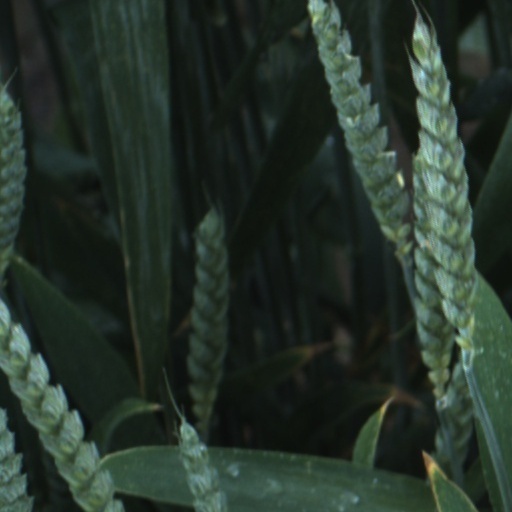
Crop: wheat